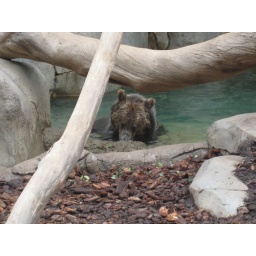
grizzly bear in water